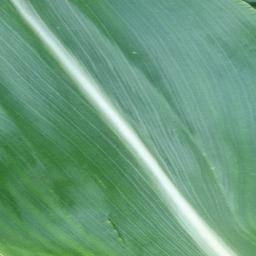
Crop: corn
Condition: (maize)_healthy